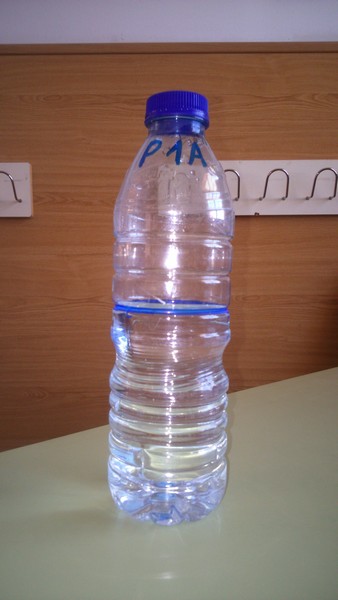
Label: plastic